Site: brandenburg
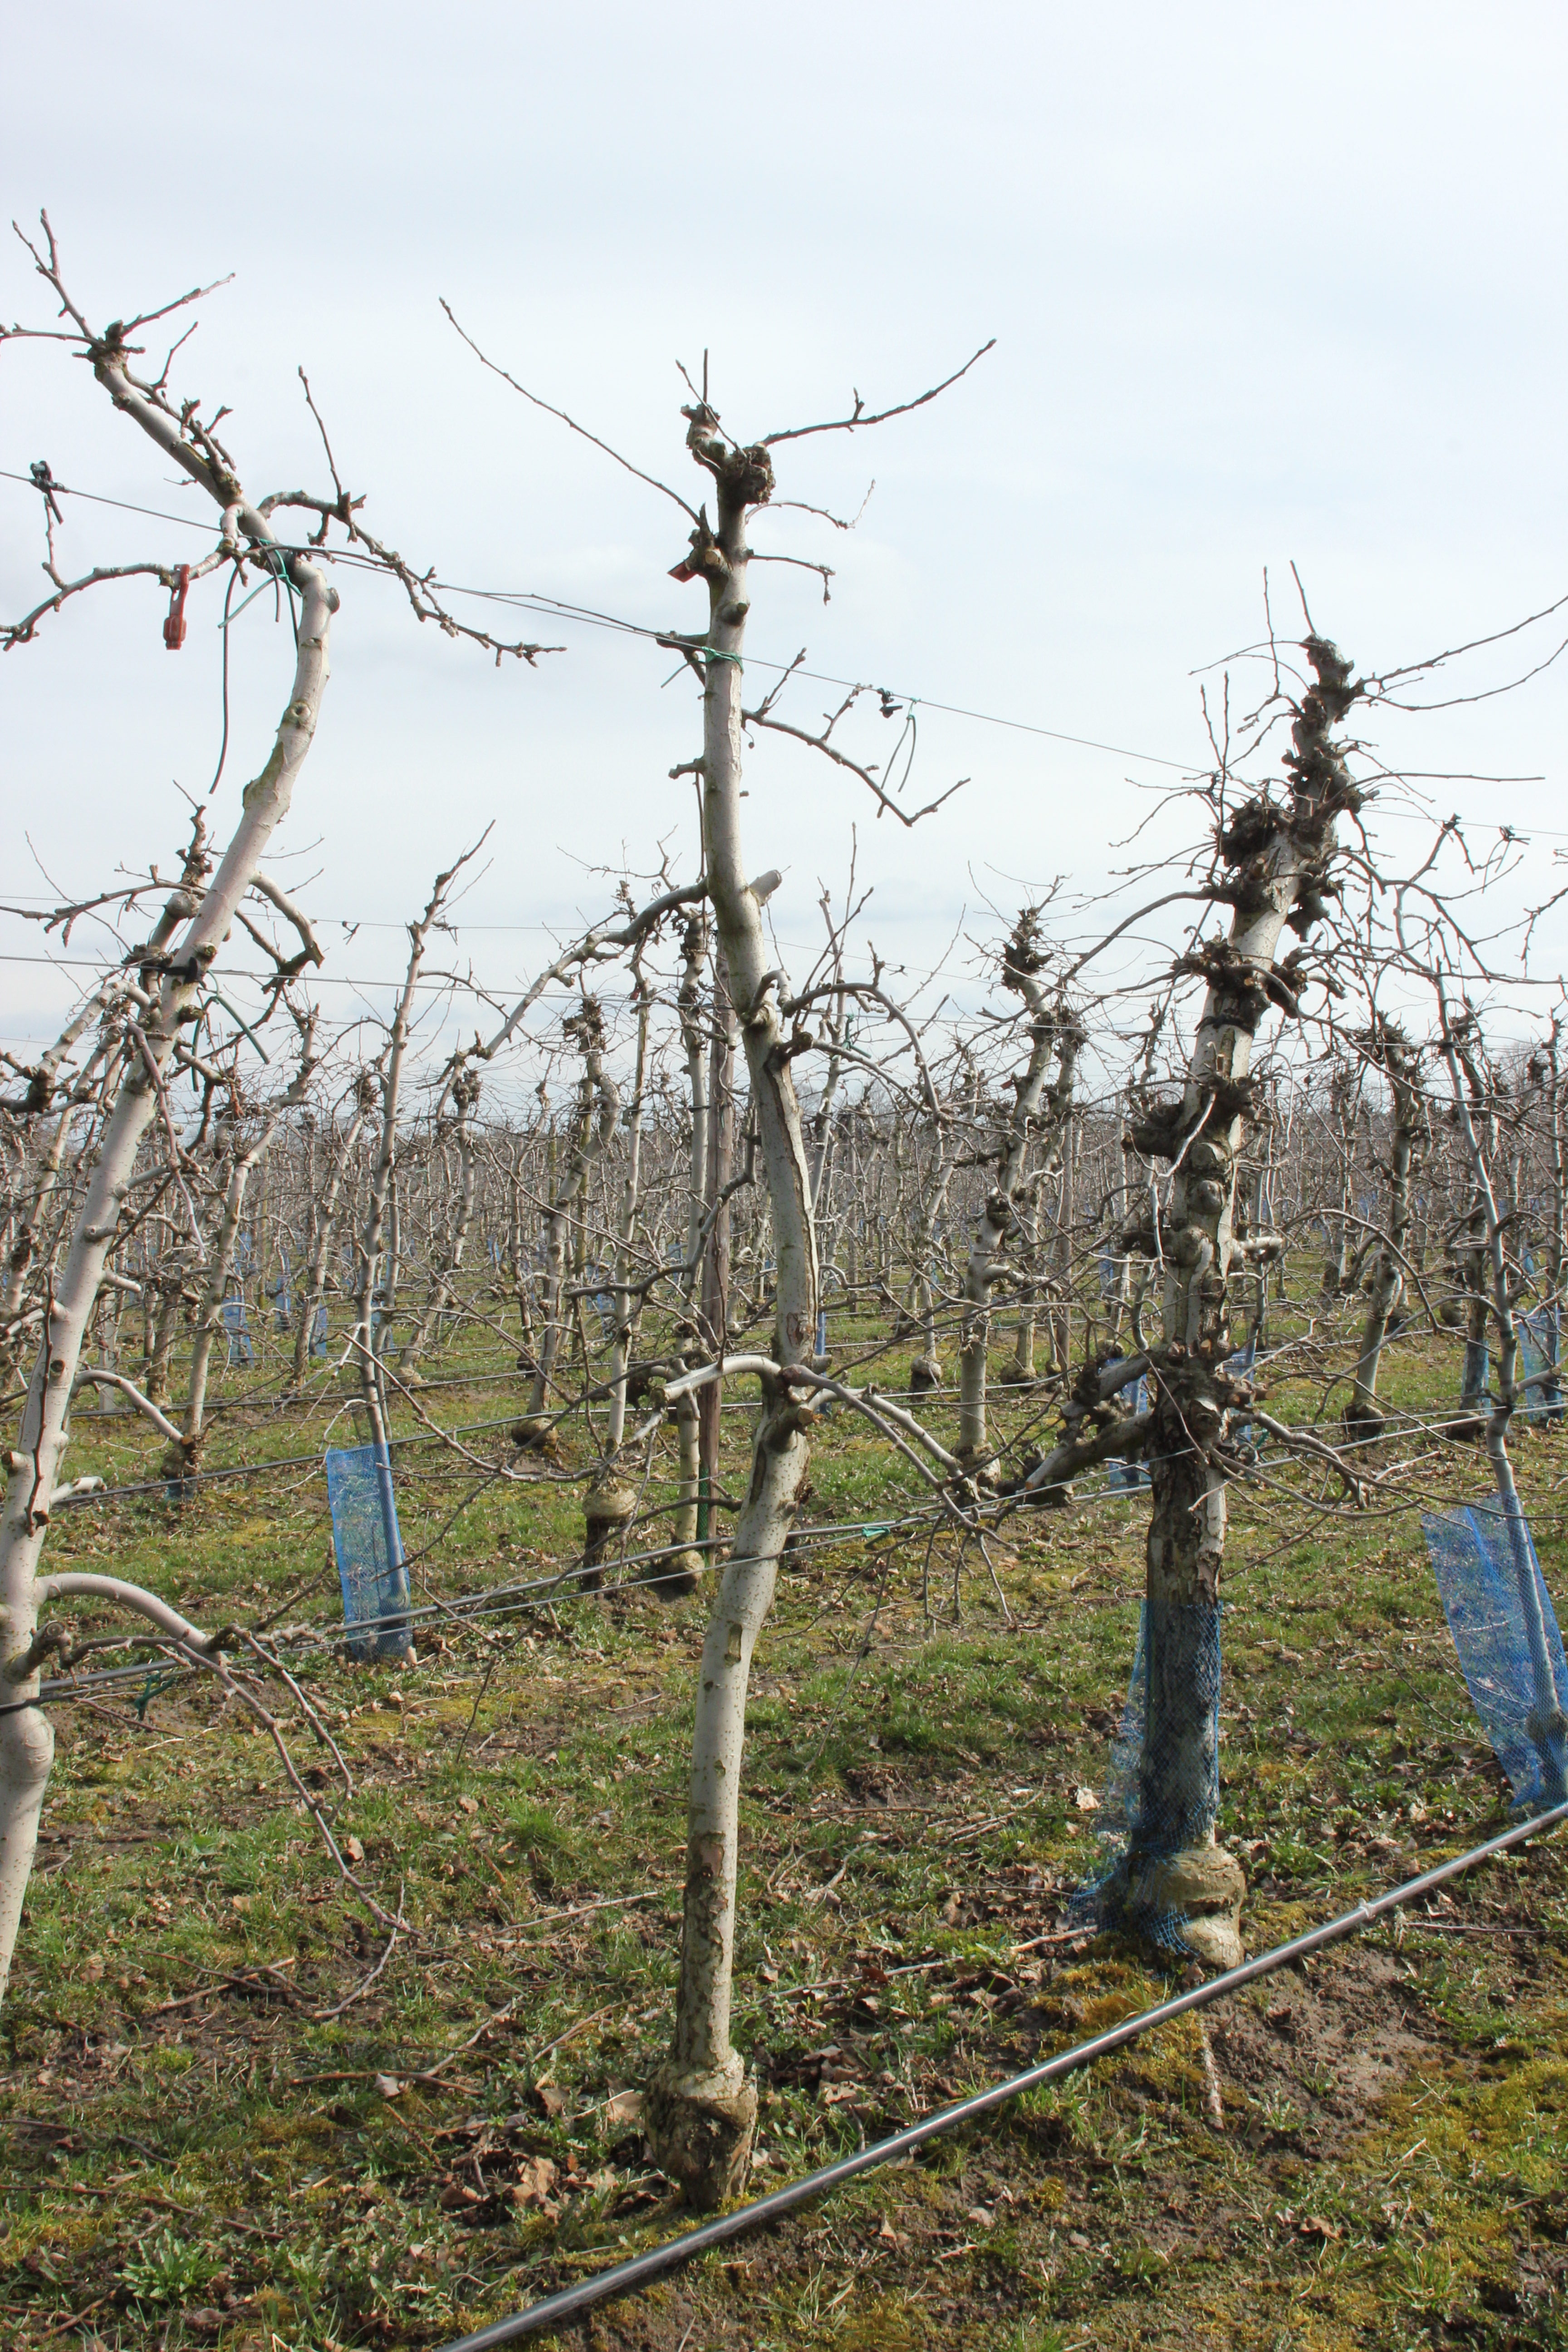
Growth stage (BBCH 01): Bud development